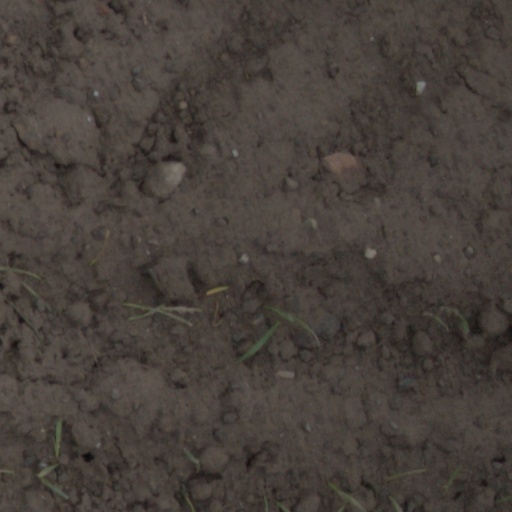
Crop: wheat